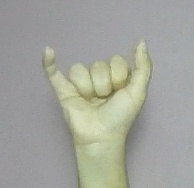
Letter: ya